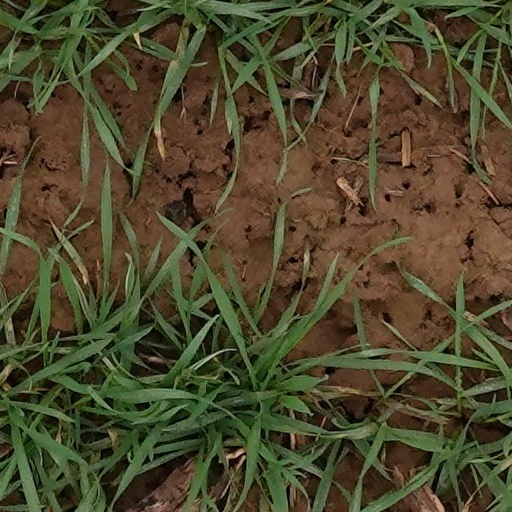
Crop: wheat